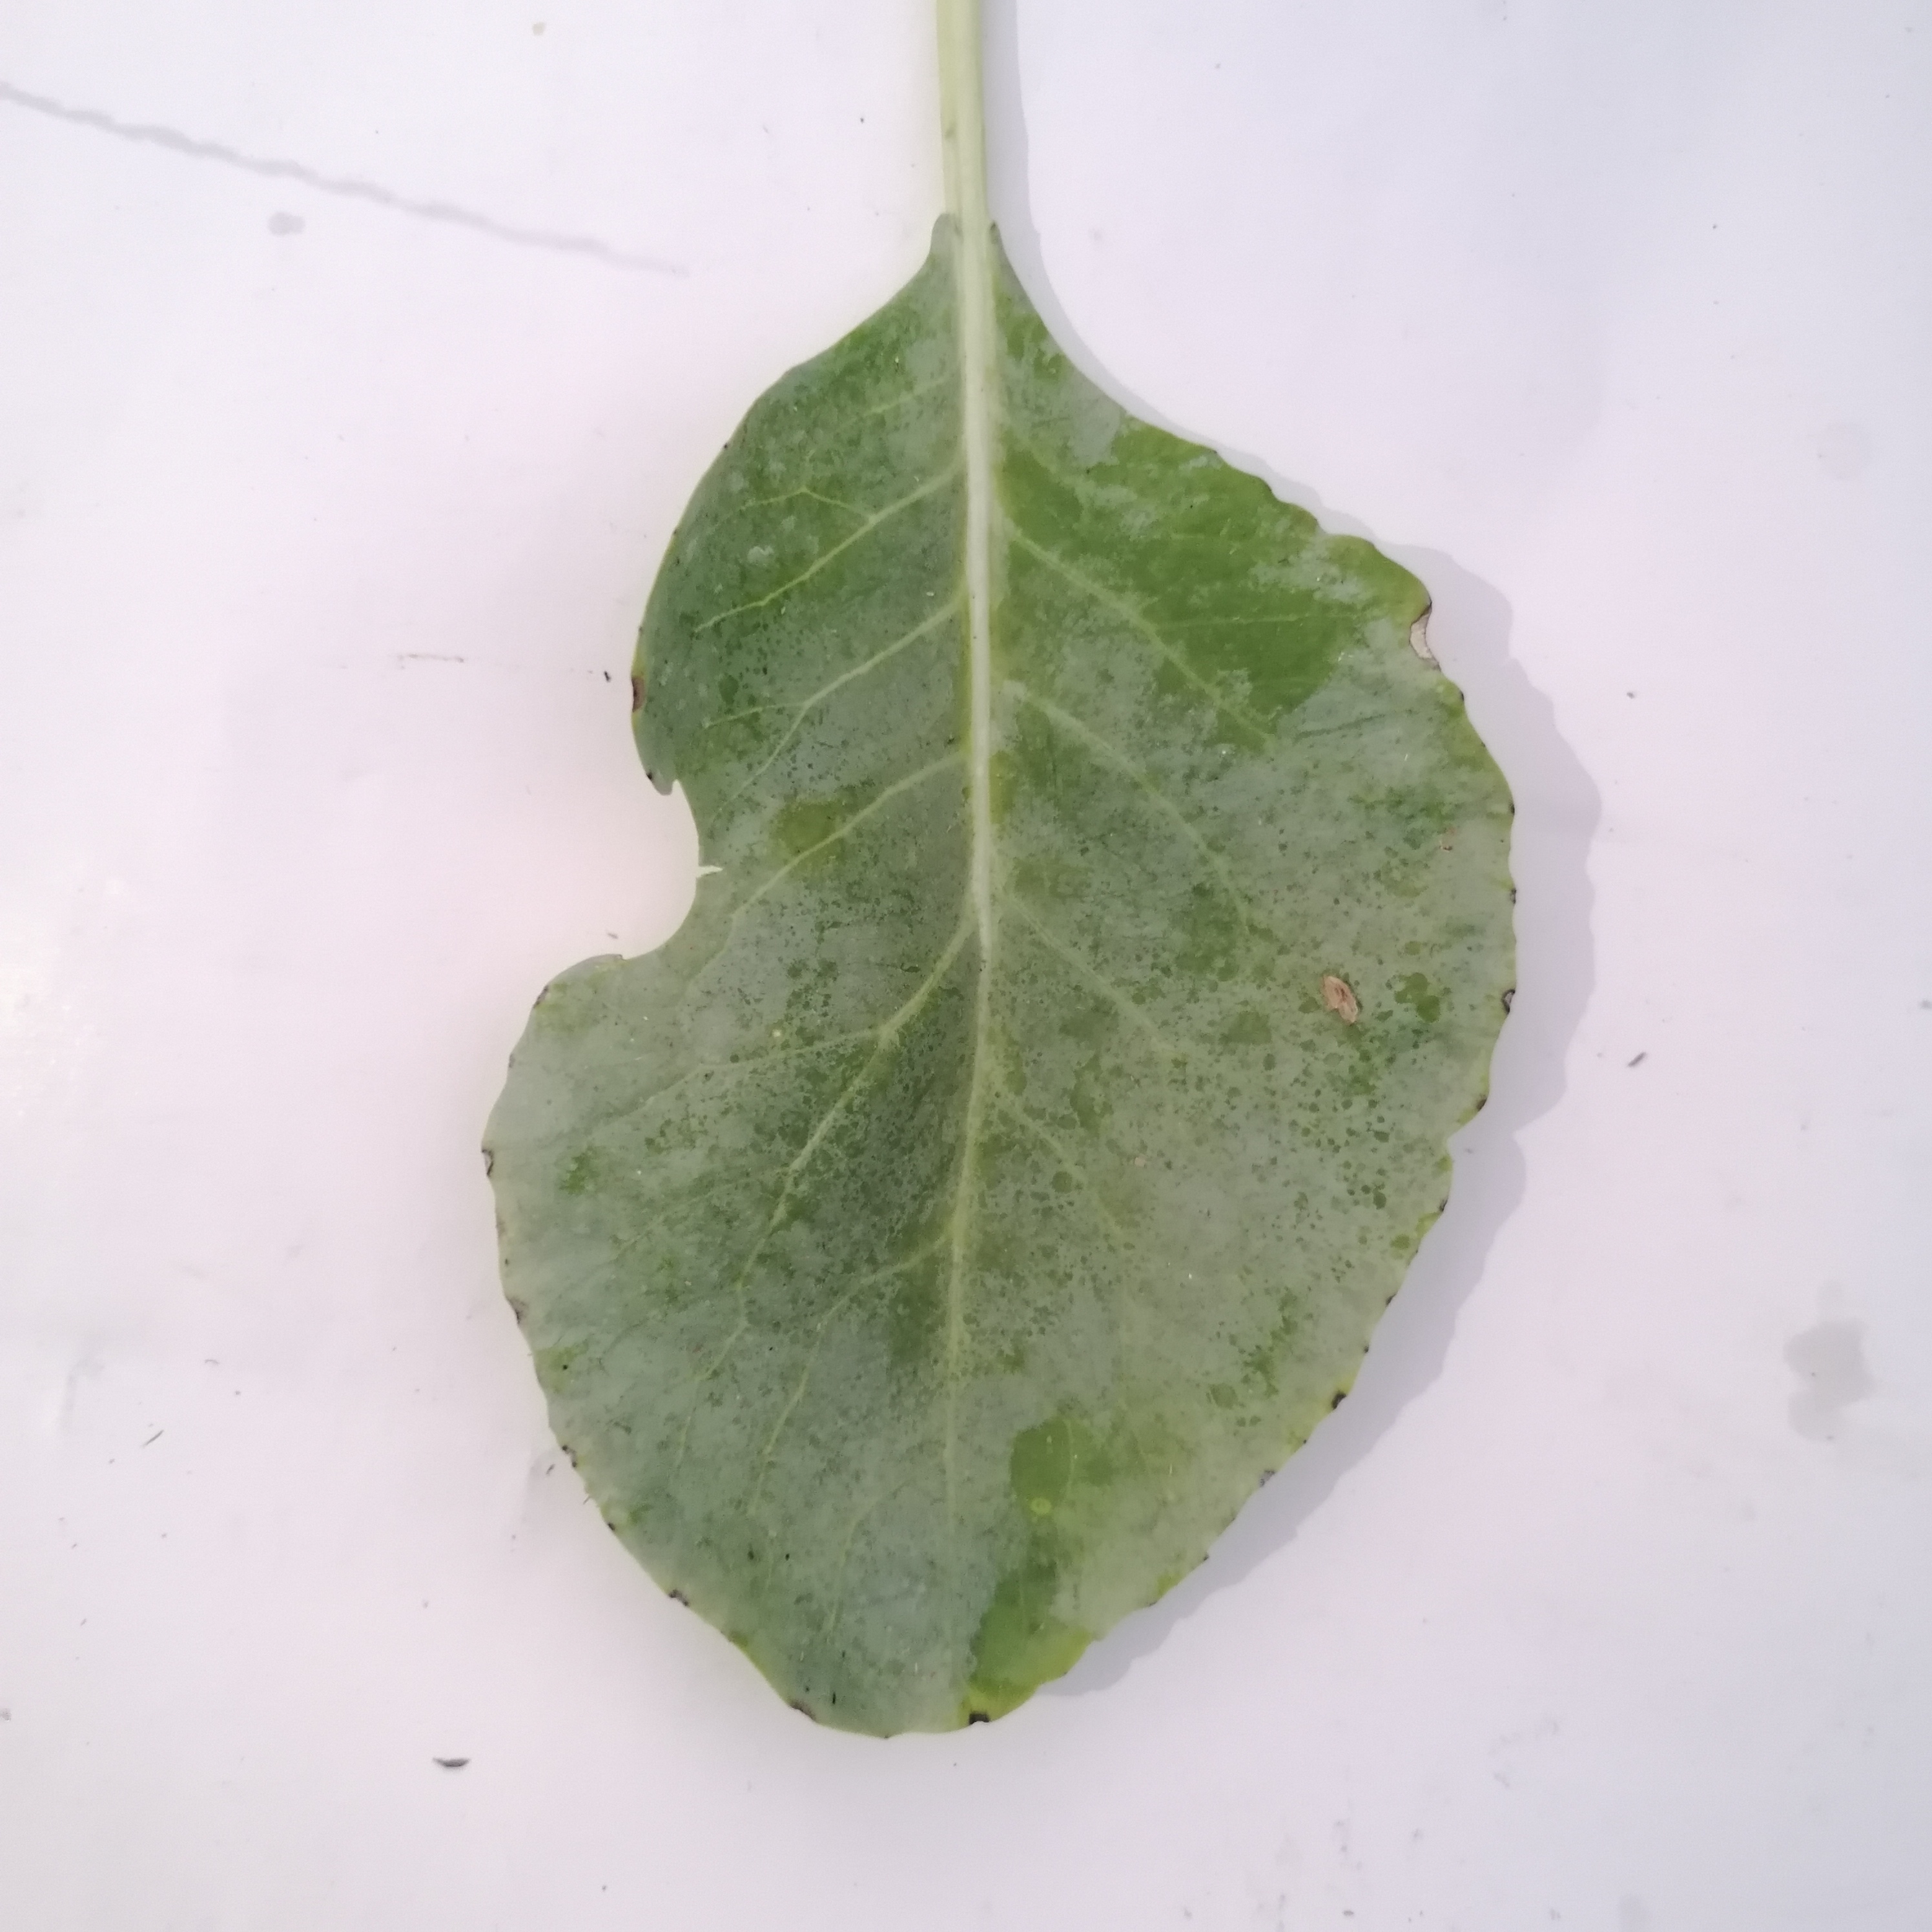
Label: Black Rot